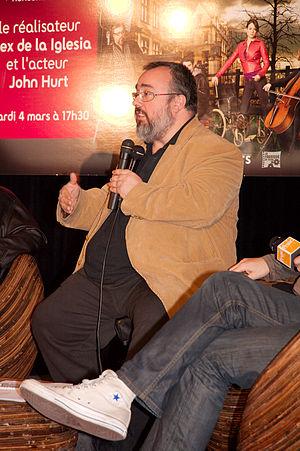
Rencontre avec Álex de la Iglesia organisée par la Fnac des Ternes (Paris, France).